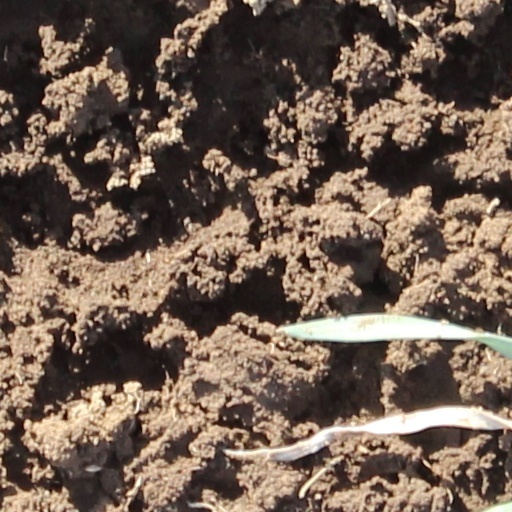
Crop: wheat